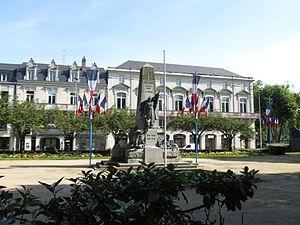
La place du 11-Novembre ou place du Onze-Novembre est une place de Laval. Elle se trouve dans le centre-ville et c'est le centre névralgique de la vie lavalloise, notamment parce que la principale station des transports en commun de l'agglomération est située à proximité, sur le Cours de la Résistance.